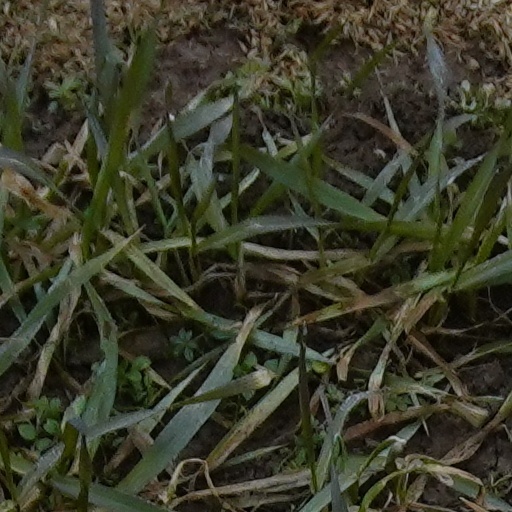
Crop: wheat